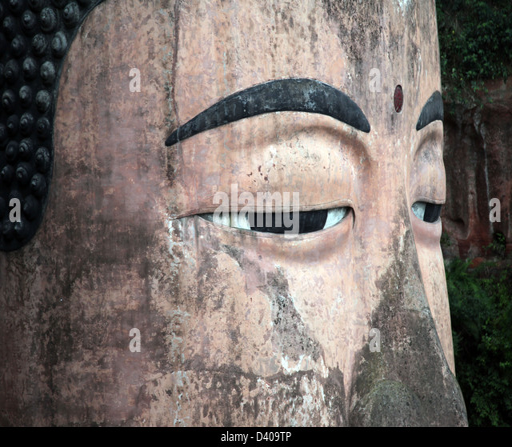
it 's a photo of the biggest statue in the world - meters .